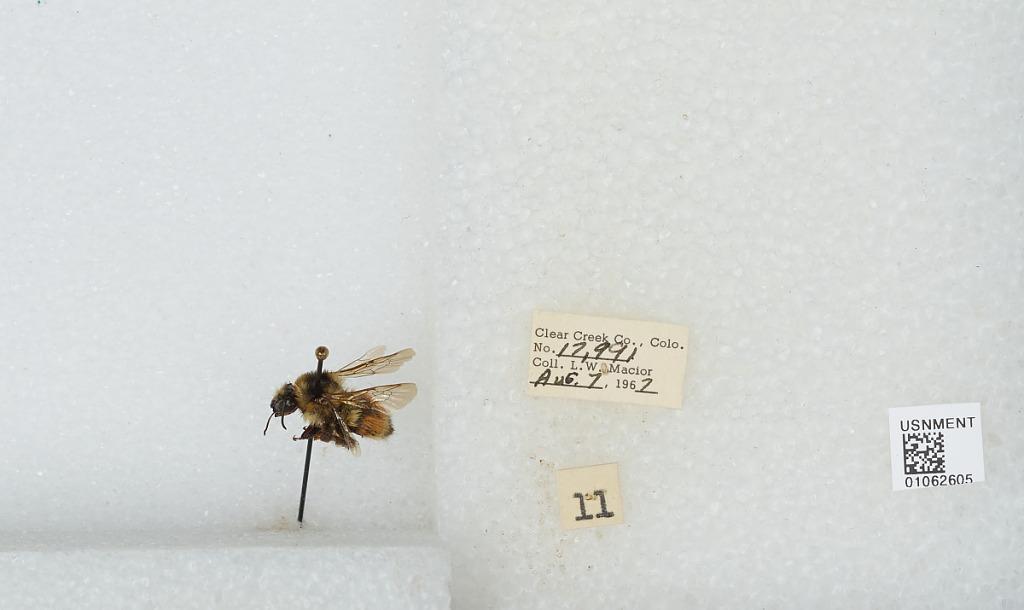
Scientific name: Bombus (Pyrobombus) bifarius Cresson
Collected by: L. Macior
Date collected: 1967-8-7
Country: United States
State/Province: Colorado
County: Clear Creek
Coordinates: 39.6958, -105.725